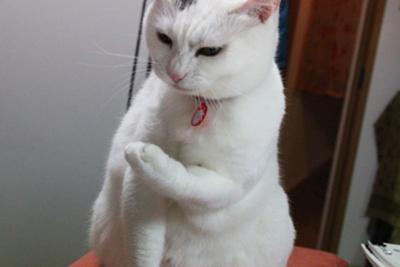
回答: なんか柔らかいの叩いた